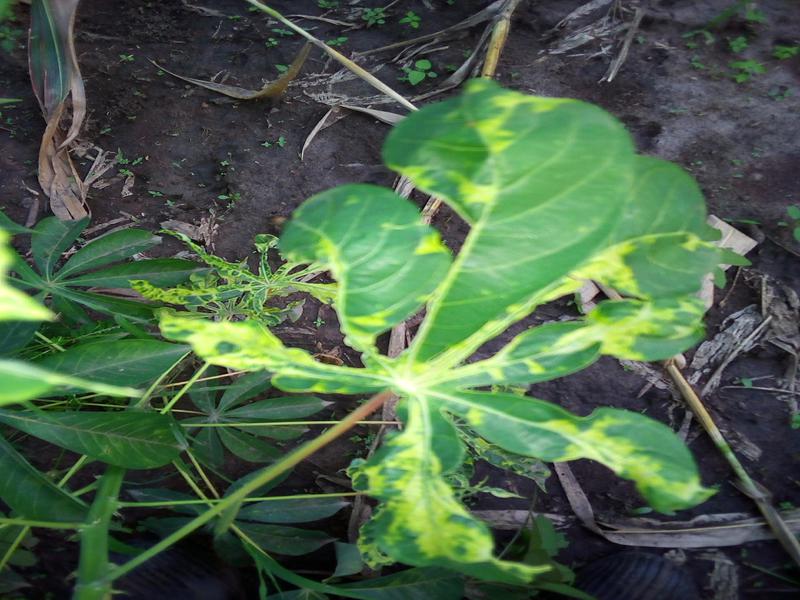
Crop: cassava
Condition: mosaic_disease